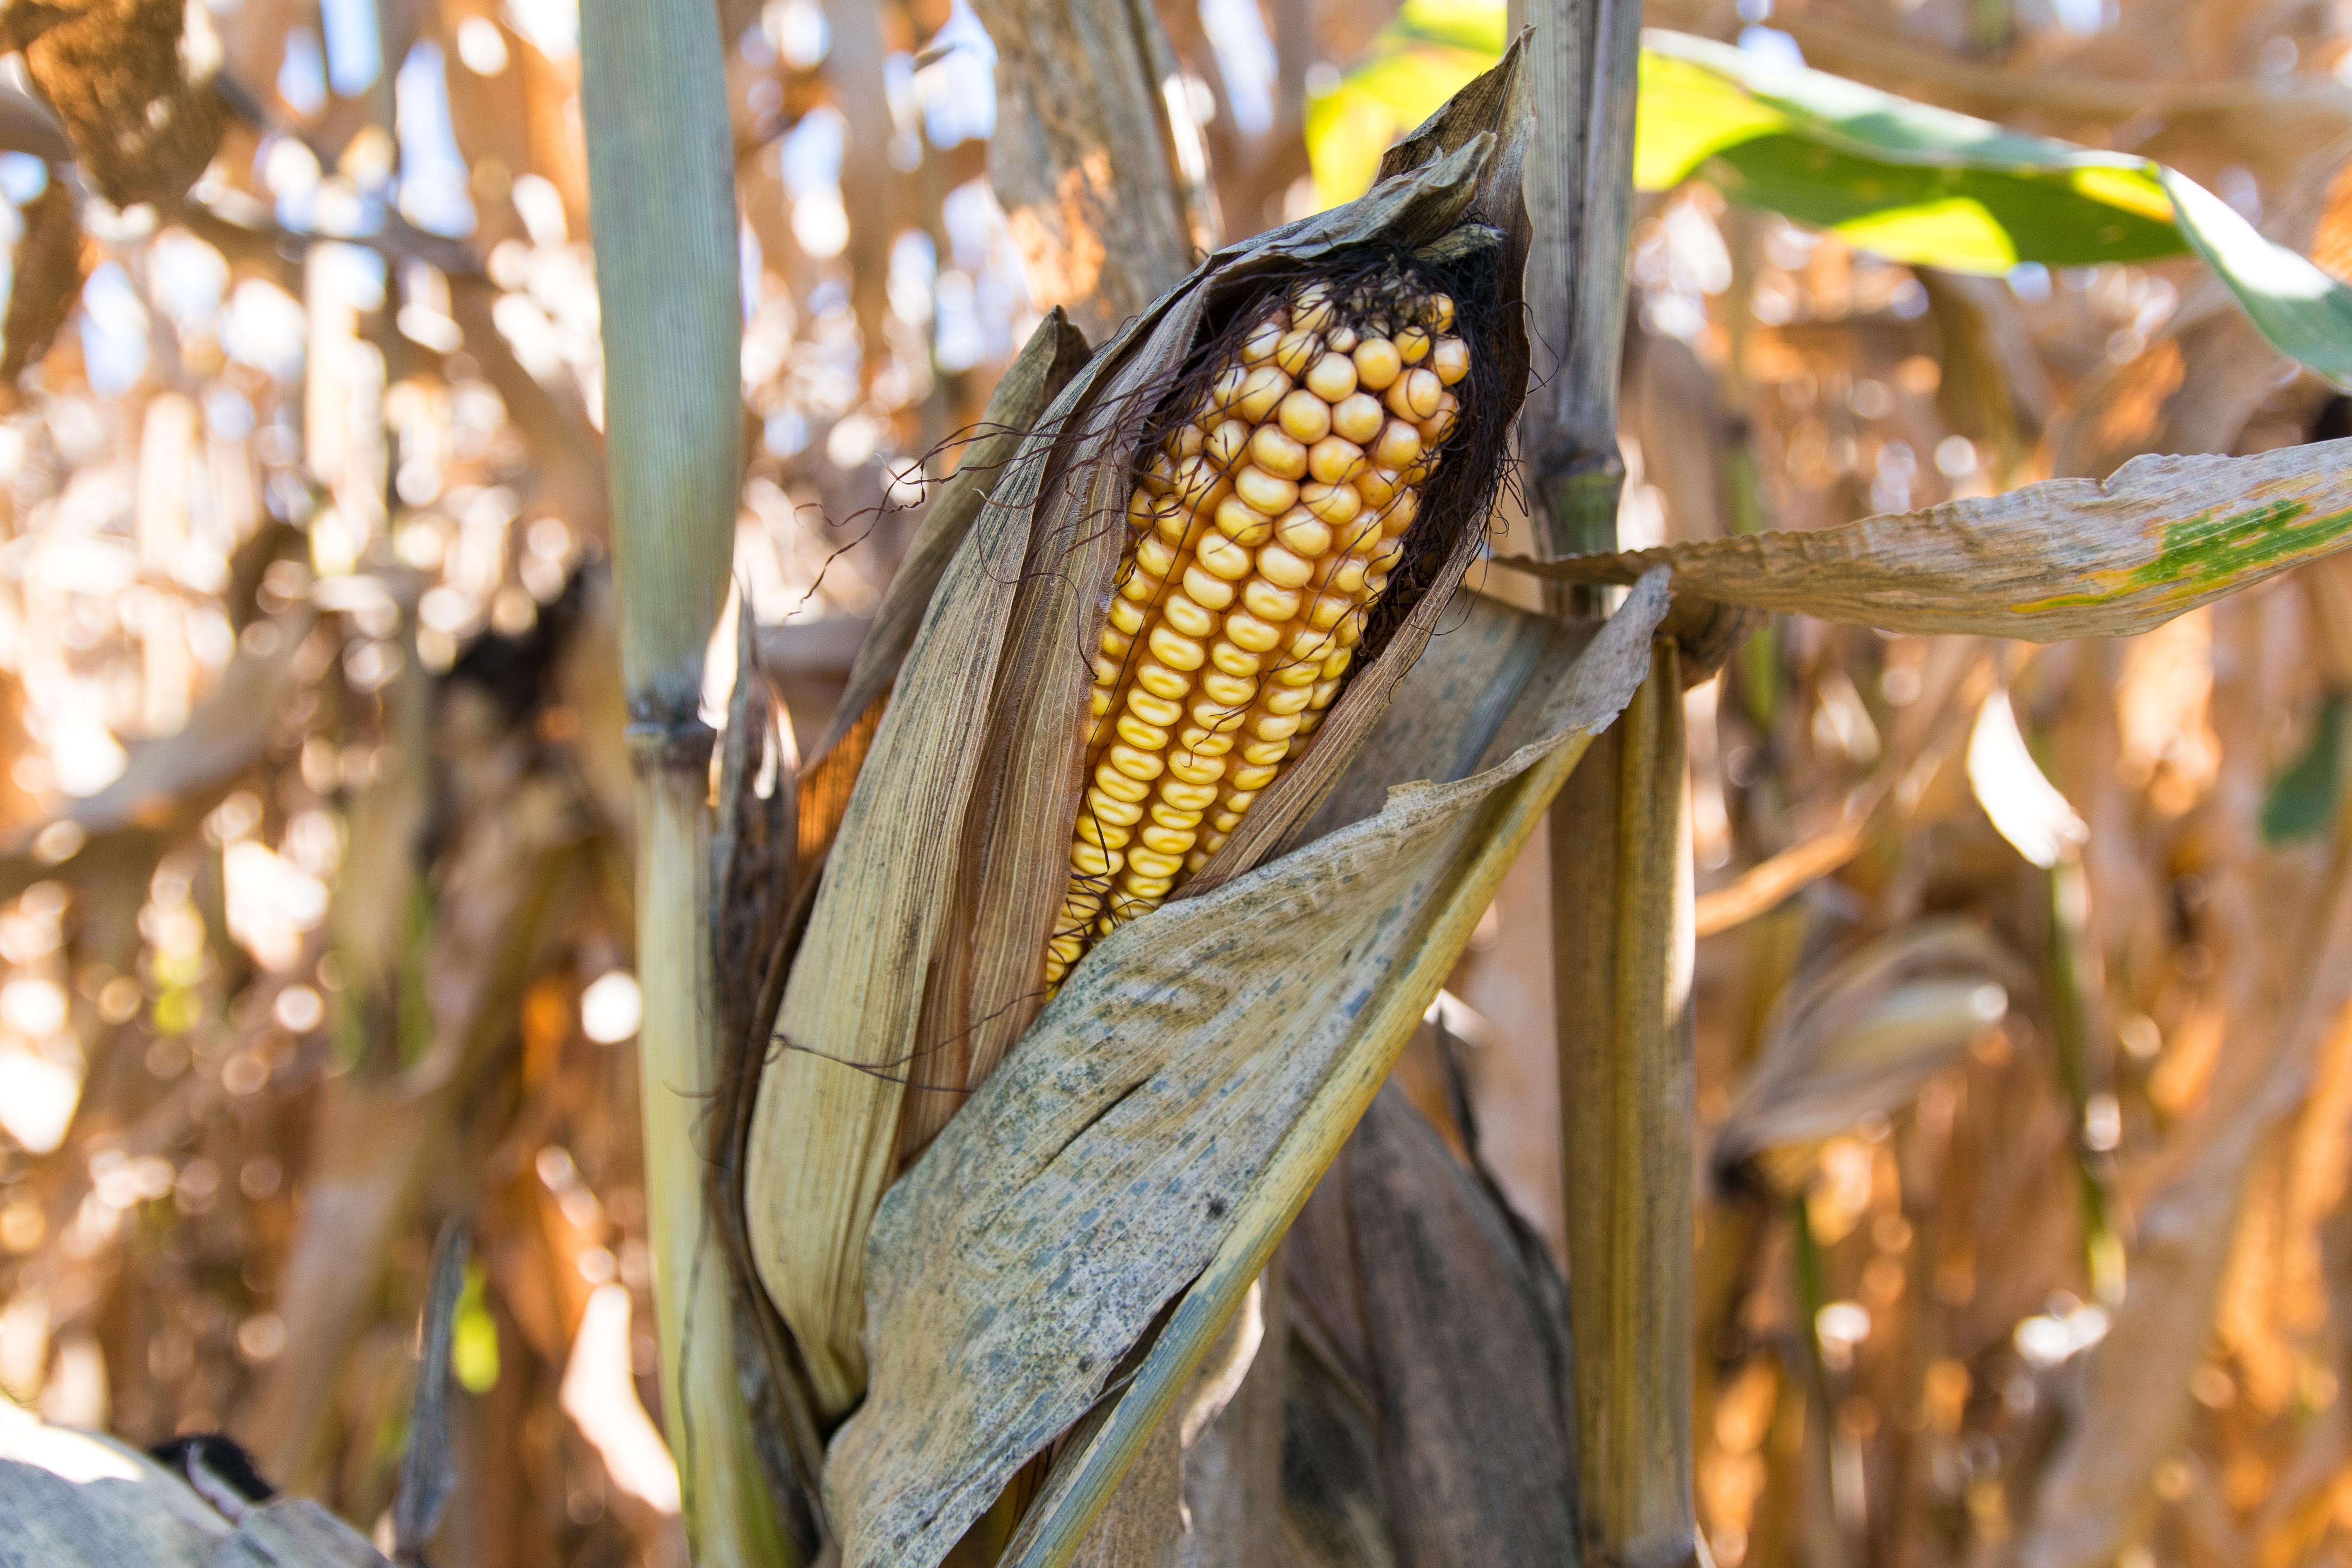
nature, branch, plant, field, farm, leaf, flower, wildlife, food, produce, insect, autumn, corn, flora, season, fauna, macro photography